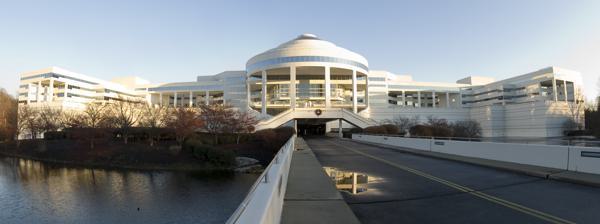
Building: 800 Westchester Avenue
Country: United States of America
Year built: 1983
Corporate Offices in Rye Brook, New York 800 Westchester Avenue Lake view of the building in 2008 Former names General Foods Corporate Headquarters General information Type Corporate Offices Architectural style Postmodern Location Rye Brook, New York Address 800 Westchester Avenue Rye Brook, NY 10573 Coordinates 41°00′24″N 73°41′26″W / 41.0066°N 73.6906°W / 41.0066; -73.6906 Construction started 1979 Completed 1983 Inaugurated July 1983 Owner RPW Group Technical details Floor count 7 (8 including 1,125 space underground parking facility) Floor area 560,000 Design and construction Architect(s) Kevin Roche John Dinkeloo and Associates, LLC The 800 Westchester Avenue complex is a postmodern Class A office building located in Rye Brook, New York . It was designed  by the architectural firm of Kevin Roche John Dinkeloo and Associates, LLC to serve as the corporate headquarters for General Foods . Described as an "aluminum business palace" and an " Aztec temple ", it was also notable for being the subject of the largest real estate transaction of 2004. History Aerial view, 1991 Originally conceived in 1979 by the General Foods company as a symbol of the firm's "aggressive consumer products packaging and marketing", it is known for its distinctive glass and white aluminum exterior. Upon its opening in 1983, General Foods relocated 2,000 headquarters staff from nearby White Plains . However, in 1985, General Foods was acquired by Philip Morris , which proceeded to lay off most of that location's employees in 1987. Then in 1989 General Foods merged with Kraft Foods Inc. to form "Kraft General Foods" where it remained in its White Plains, NY Headquarters until the mid 1990s when it moved to Northfield Illinois. After a series of subsequent mergers and restructurings, Altria , the successor to Philip Morris, sold off its remaining interest in the facility in 2004 to the IJNR Group headed by Robert Weisz, moving the remaining 1,000 employees to other facilities except for 6 essential employees who remain employed with RPW in Westchester County . At a cost of 40 million dollars, this was the largest real estate transaction in Westchester County in 2004 and did not include the 70 million dollar cost of renovating and subdividing the building. Facilities The complex is noted for its extensive corporate amenities, and retains such features as a hair salon, barber shop, television studio, fitness center and conference facilities .  These features were continued even after the sale and renovation of the complex as a value-added benefit to the significant number of new tenants who occupy spaces ranging from 1,500 to 120,000 square feet (11,000 m 2 ). Also on-site is the related 760 Westchester Avenue facility that has been converted into a disaster recovery /adjunct location. It is currently leased by CBLPath Inc for an anatomic pathology services lab. Currently, it is owned by the RPW Group and managed by Cushman and Wakefield . In Media The complex has also been featured in the USA Network drama Mr Robot Season 1 Episode 5 as the headquarters of the fictional company Steel Mountain, a data security company.  Both interior and exterior scenes were shot on location including the data center and the executive cafeteria. References